Slunce, seno, jahody

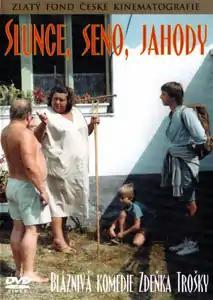
DVD cover art

Slunce, seno, jahody (Sun, hay, strawberries) is a Czech comedy film made in 1983, usually regarded as one of the classics of the Czech comedy industry. Written and directed by Zdeněk Troška, it was filmed and set in Hoštice, a small rural village in the Czech portion of the former Czechoslovakia. It is a play on the perceived stereotypes of daily life in a village community.